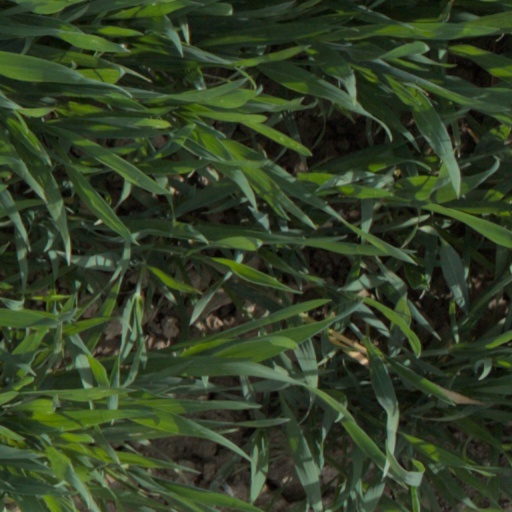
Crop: wheat